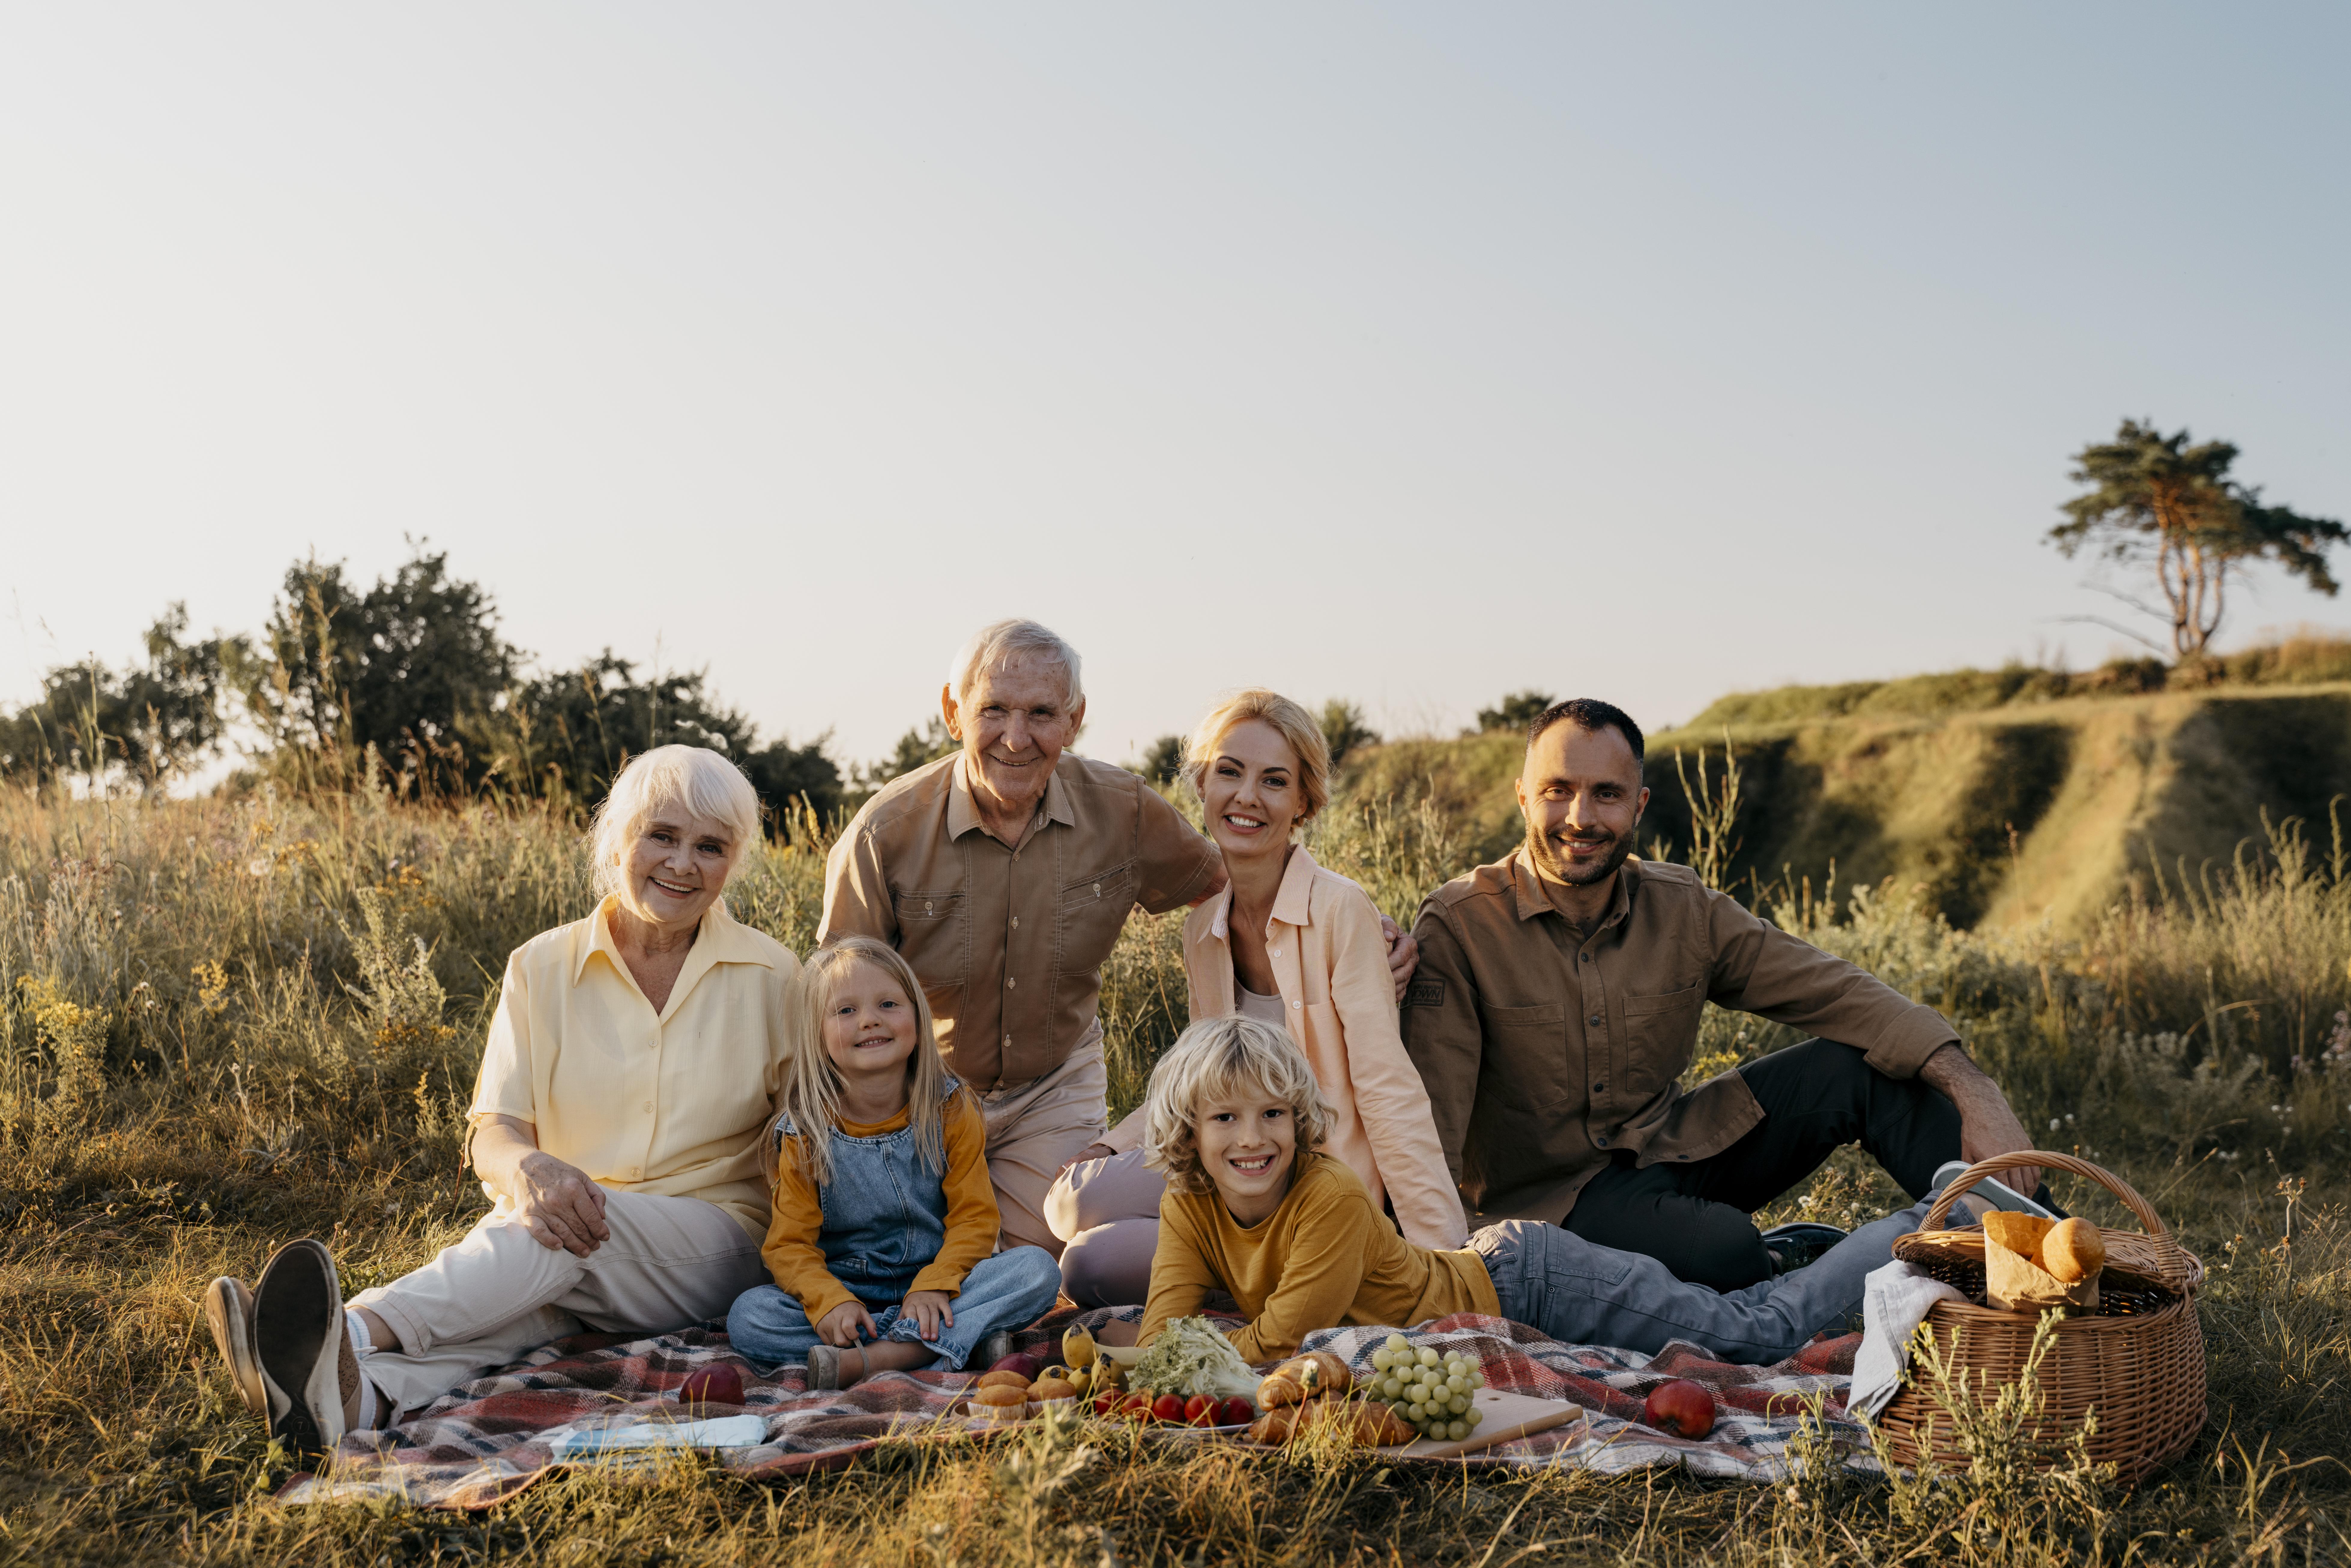
outdoor, people, girl, play, boy, summer, carefree, young, child, freedom, playing, together, childhood, smiling, laugh, cheerful, laughing, outdoors, family, kids, festival, children, fun, happy, happiness, joy, endurance sports, picnic, smile, jeans, sky, plant, People in nature, tree, natural landscape, leisure, landscape, grassland, recreation, grass, meadow, palm tree, prairie, event, soil, hill, sitting, steppe, vacation, plantation, rock, pasture, field, tourism, t shirt, farm, autumn, shrubland